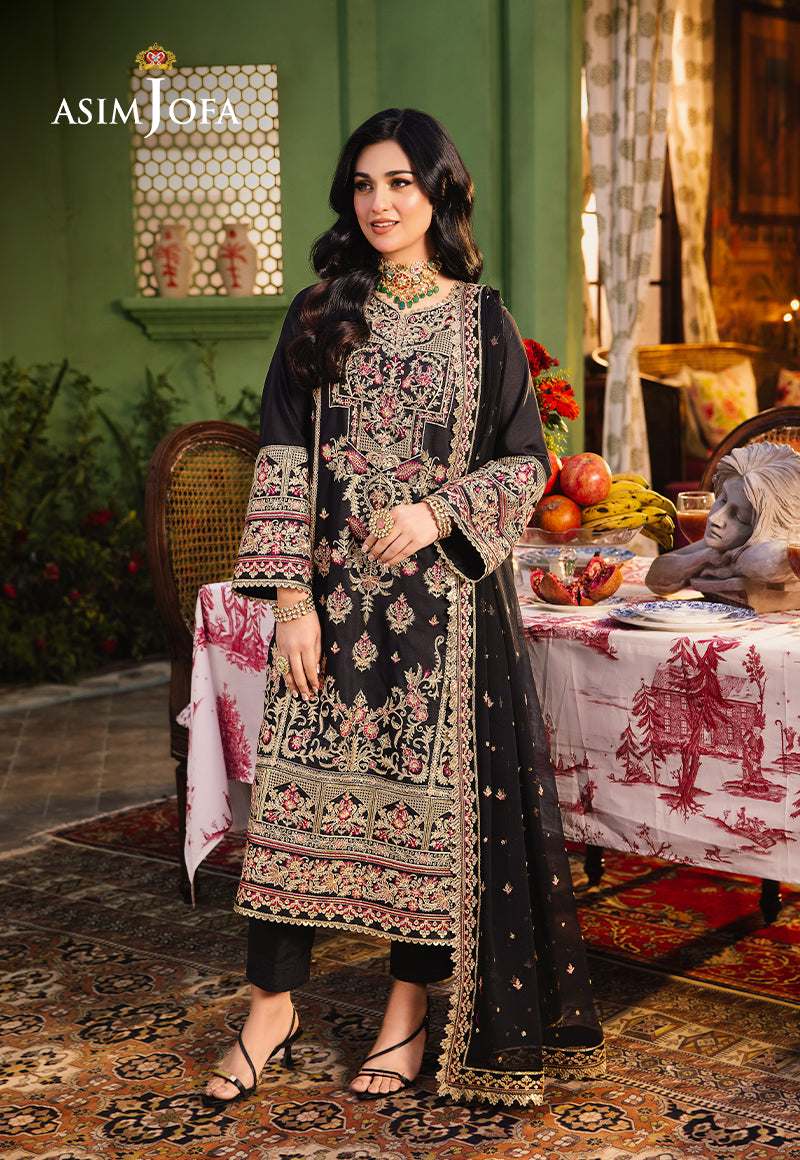
black black embroidered salwar suit